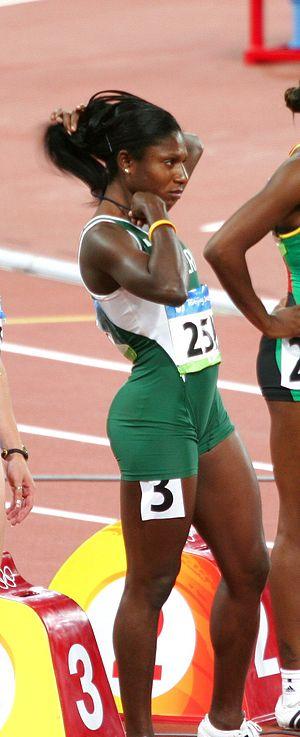
Ene Franca Idoko, née le 15 juin 1985 dans l'État de Benue au Nigeria, est une athlète nigériane, pratiquant le sprint.